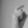
ASL letter: X